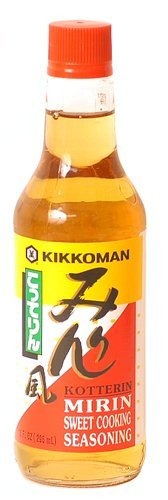
Item Name: Kikkoman Kotterin Mirin - Sweet Cooking Seasoning - 10 oz.
Bullet Point 1: Net Wt. 10 fl. Oz.
Bullet Point 2: Product of USA
Value: 10.0
Unit: Fl Oz

Price: 11.99